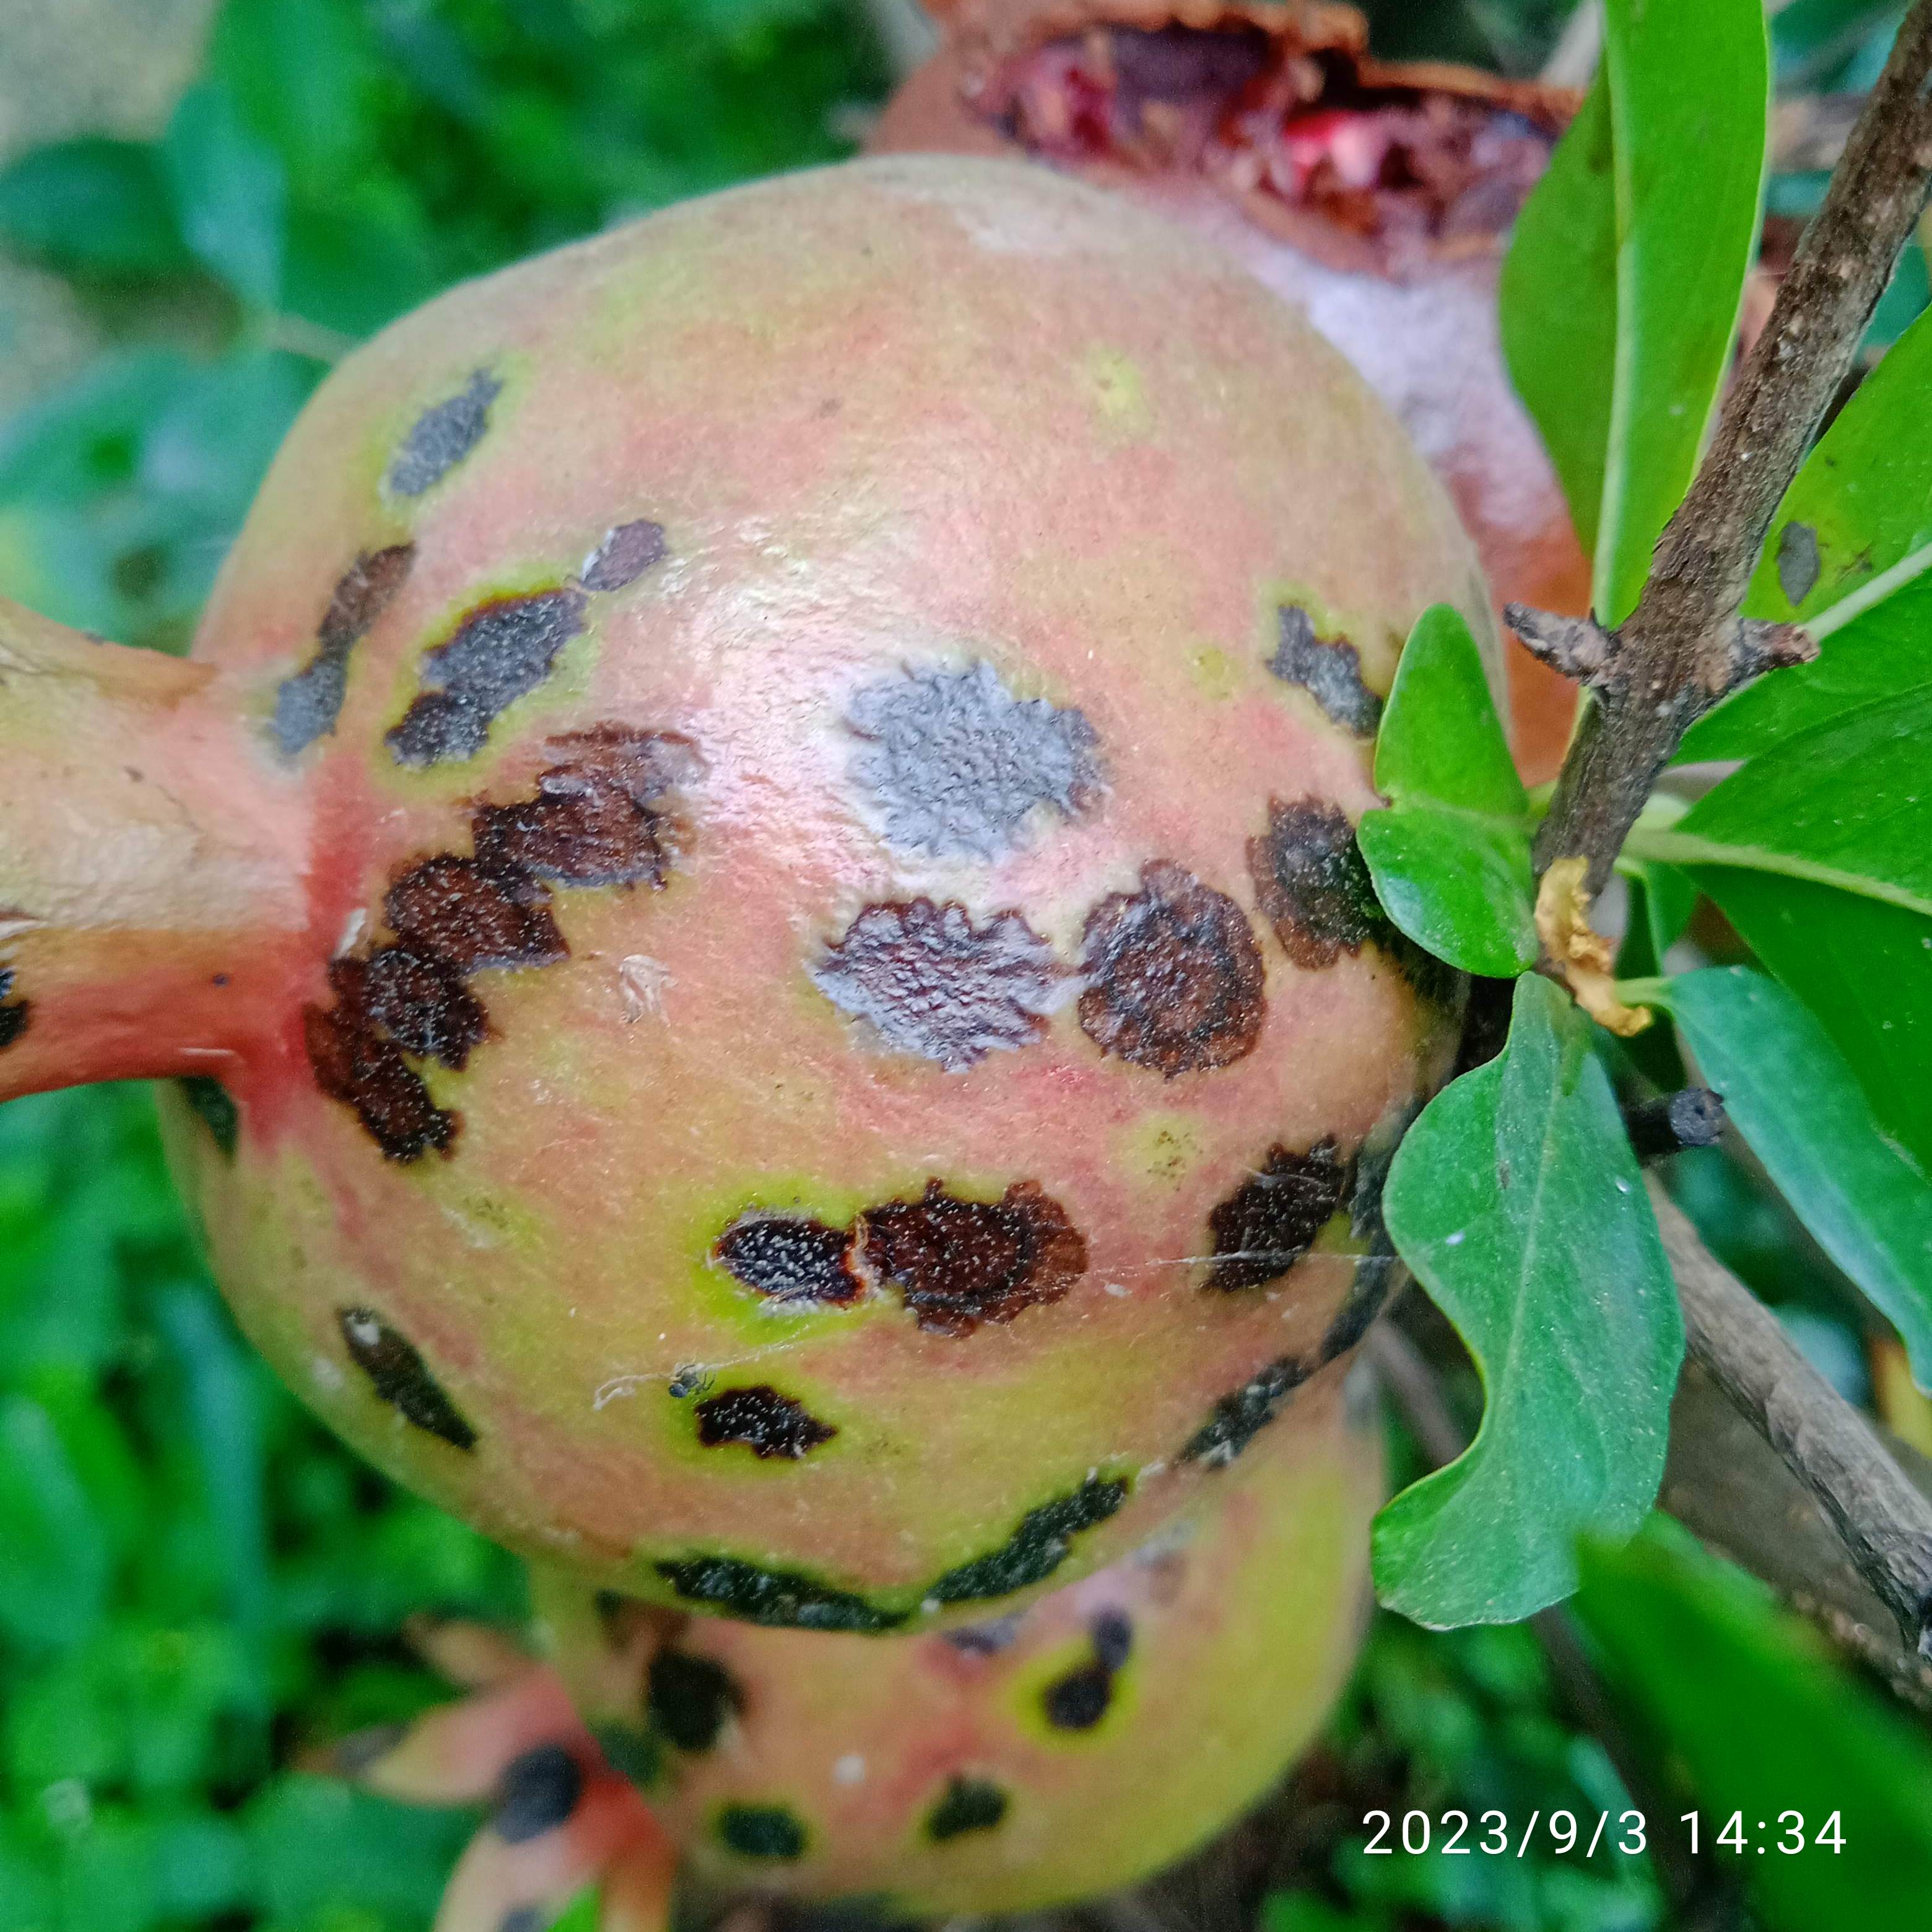
Label: Anthracnose